Aircraft fuel tank

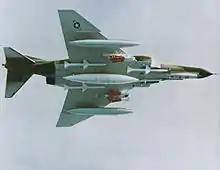
F-4E Phantom carrying two underwing pylon tanks and a centreline tank

Aircraft fuel tanks are a major component of aircraft fuel systems. They can be classified into internal or external fuel tanks and can be further classified by method of construction or intended use. Safety aspects of aircraft fuel tanks were examined during the investigation of the 1996 TWA Flight 800 in-flight explosion accident.